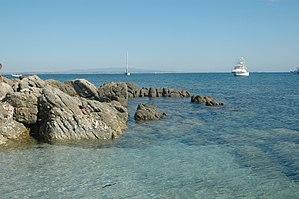
Mal di Ventre est une île italienne inhabitée située à quelques kilomètres à l'ouest des côtes sardes dans une zone maritime protégée à 130 miles de Porto Cervo. L'île de deux kilomètres de long, culmine à 18 m d'altitude.
Cet article recense les sites inscrits au patrimoine mondial en Italie.